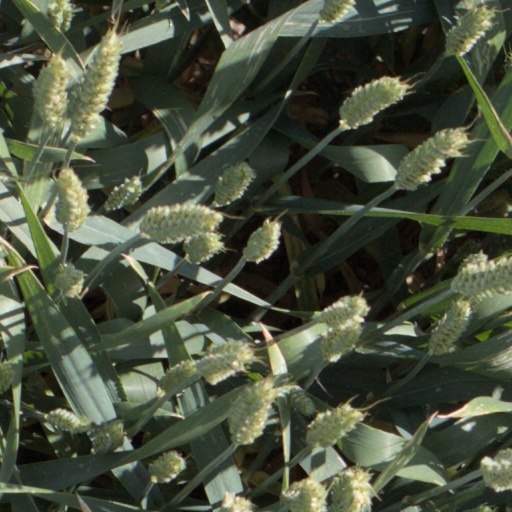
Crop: wheat